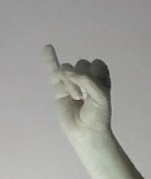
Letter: meem